Immigration policy of the first Donald Trump administration

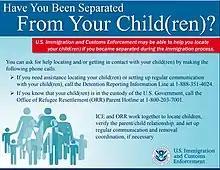
A flyer circulated by the Department of Homeland Security in 2018 offering assistance to parents separated from their children while in custody

By February 2018, the Trump administration had begun a practice of separating minor children entering the United States from the parents or relatives that accompanied them, including people applying for asylum. On May 7, 2018, the Justice Department announced a policy of "zero tolerance" of unauthorized crossing of the border with Mexico, coordinated between the Departments of Homeland Security and the Justice Department. Under this policy, Federal authorities separated children from their parents, relatives, or other adults who accompanied them in crossing the border illegally: parents were sent to federal jails awaiting their hearing while children were held in shelters under the aegis of the Department of Health and Human Services.